Senad Kreso

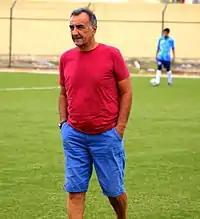
Senad Kreso - Salalah SC

In July 2014, he moved back to Oman and more accurately to Sur where he was appointed as the head coach of the eventual winners of the 2014–15 Oman Professional League and the 2014–15 Sultan Qaboos Cup, Al-Orouba. But after some disputes with the club management, he was sacked by the Sur-based club on 5 September 2014, a few days before the beginning of the 2014–15 Oman Professional League.